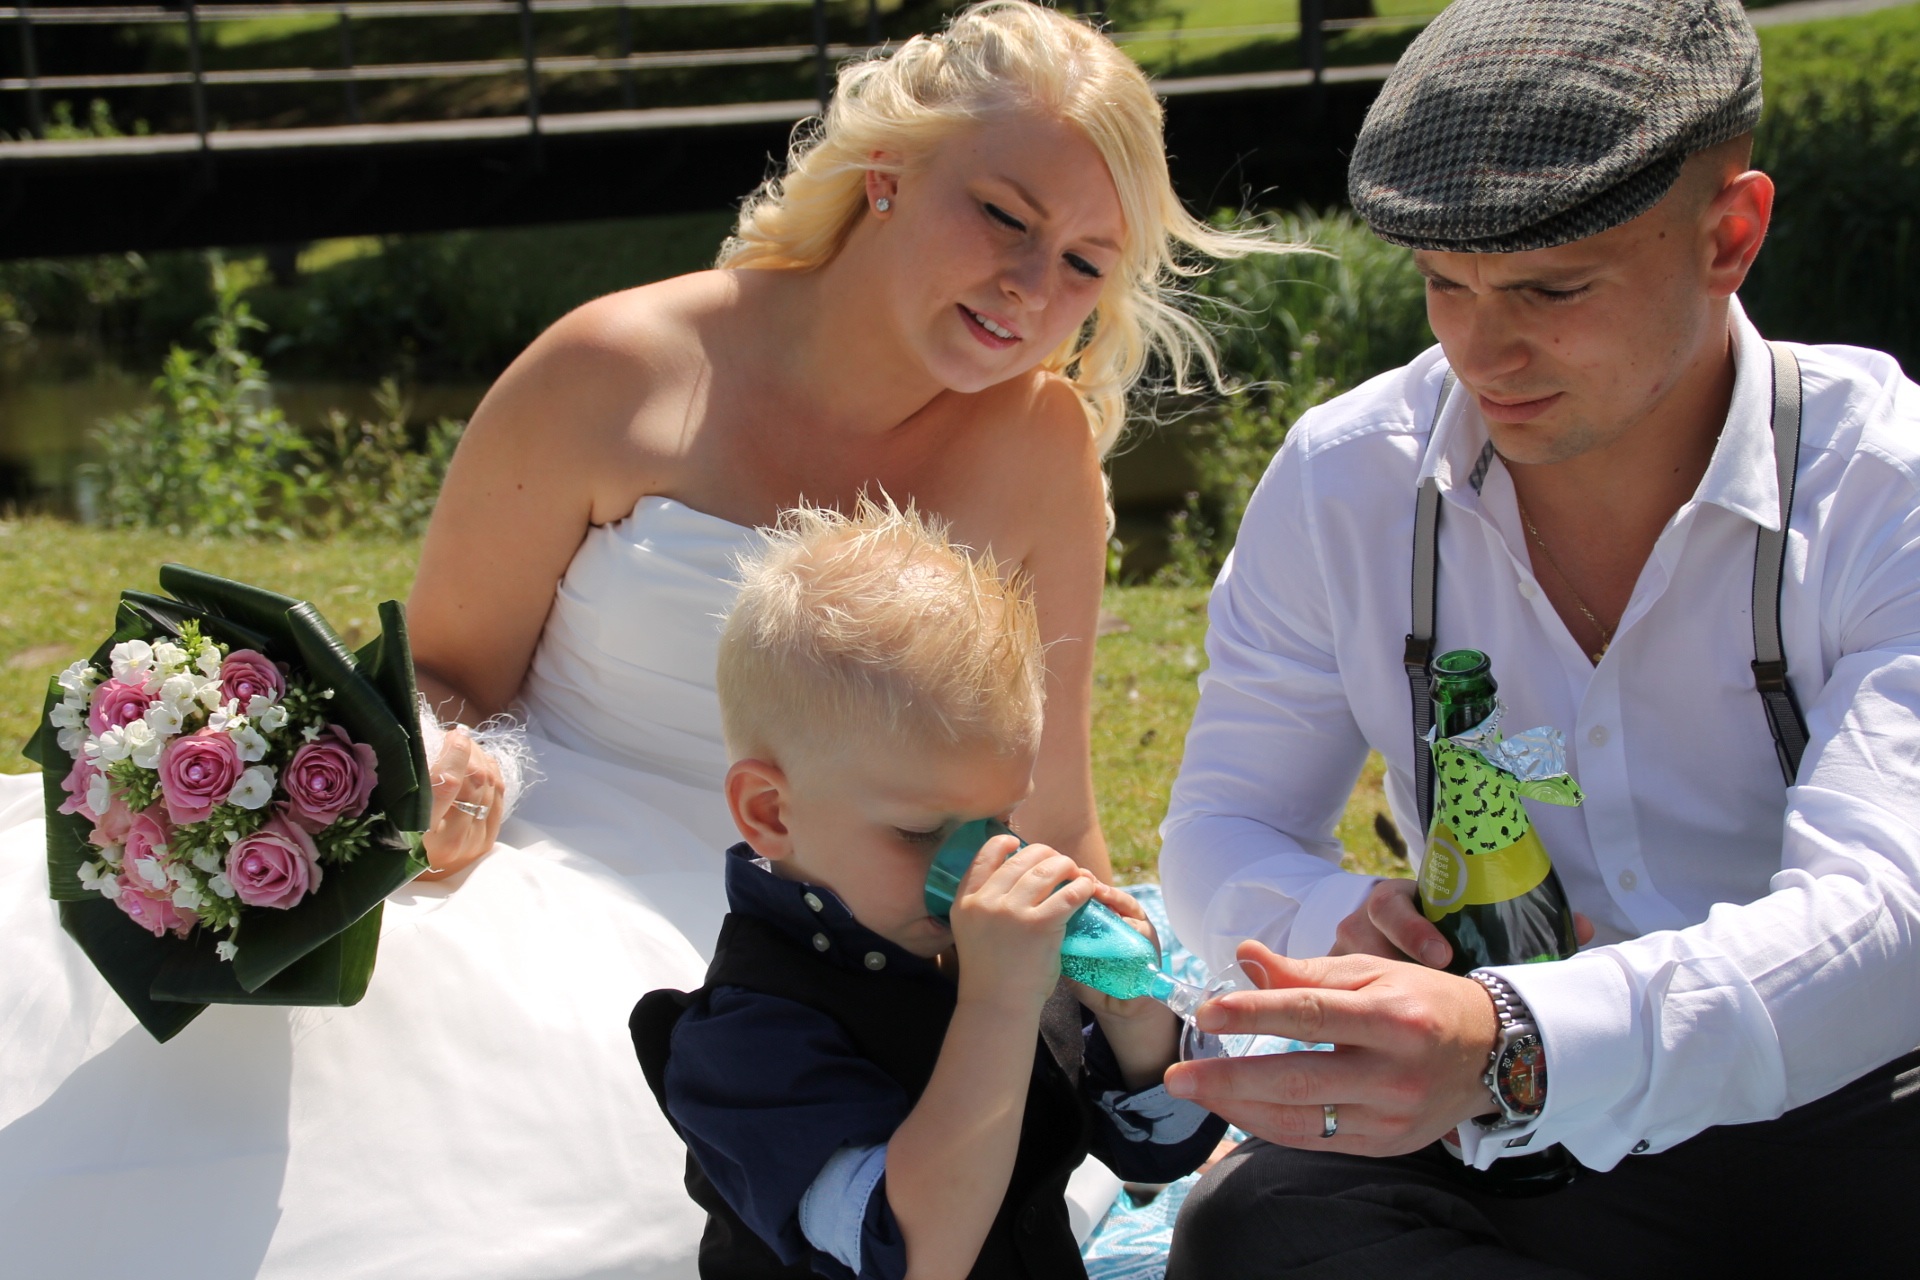
man, woman, flower, father, wedding, bride, groom, marriage, son, picnic, family, ceremony, mother